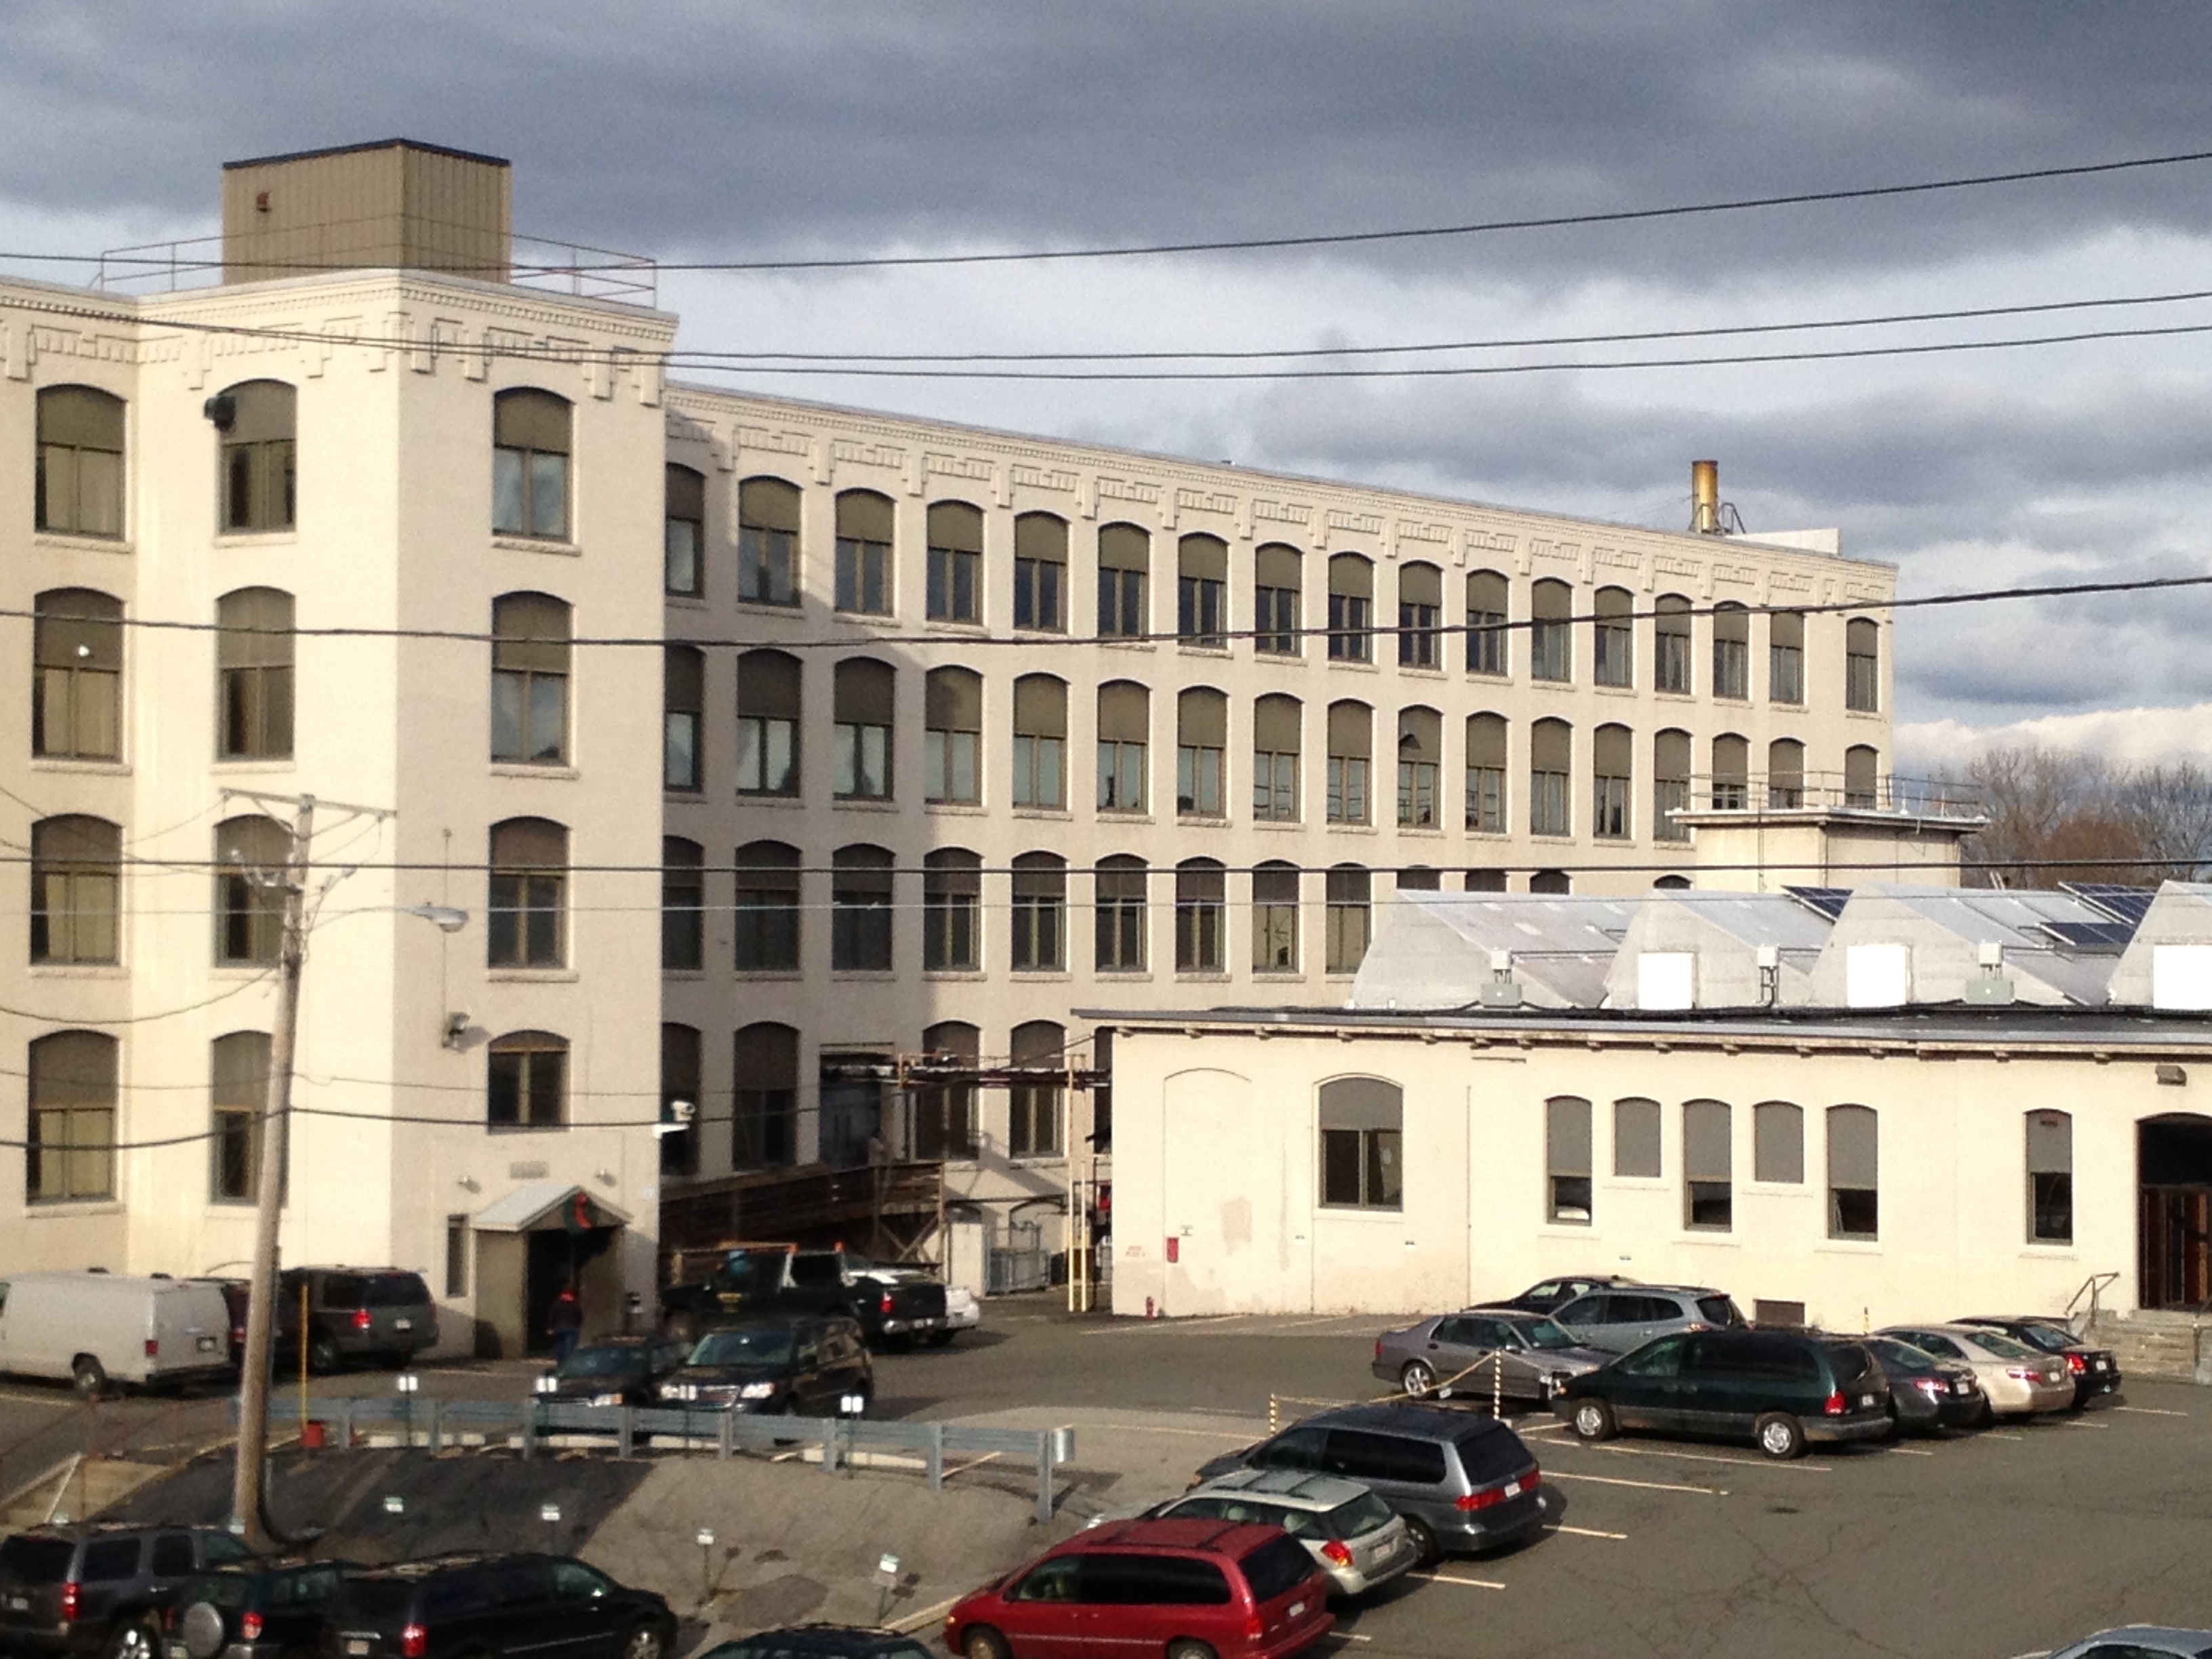
architecture, structure, floor, interior, town, building, city, downtown, construction, equipment, plaza, indoor, facade, industrial, property, factory, industry, professional, business, room, material, town square, workplace, neighbourhood, flooring, residential area, human settlement